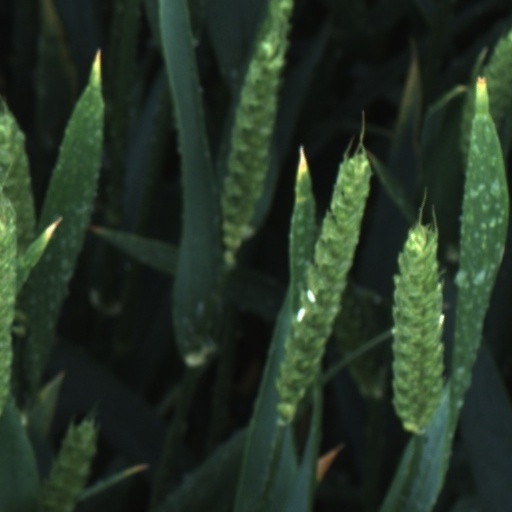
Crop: wheat